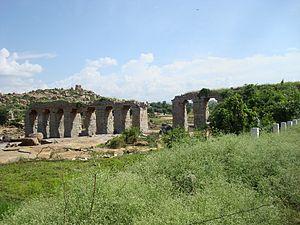
Le district de Bellary ou Ballari est un des 30 districts de l'État du Karnataka dans le Sud de l'Inde. Il abrite le Vijaya Nagara, site classé au Patrimoine mondial de l'Humanité du royaume de Vijayanâgara.